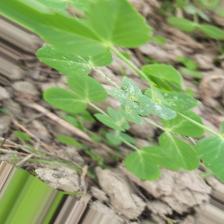
Label: Powdery Mildew